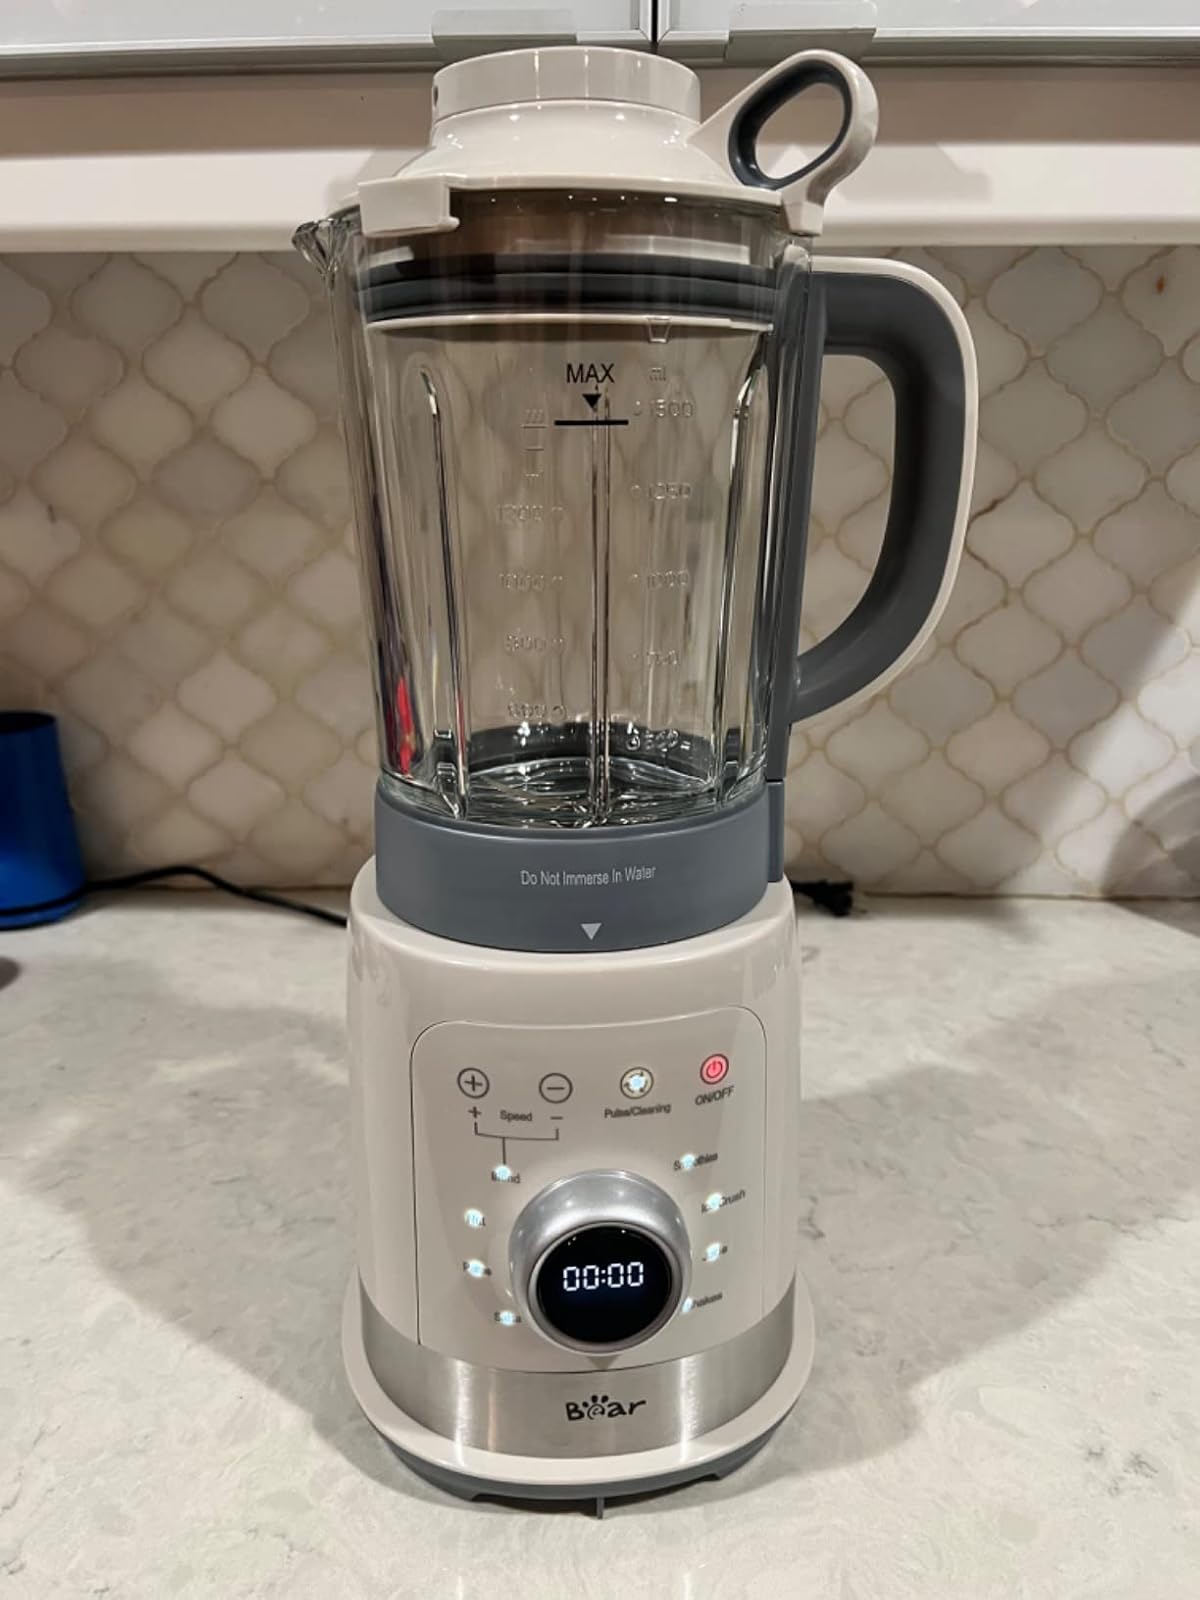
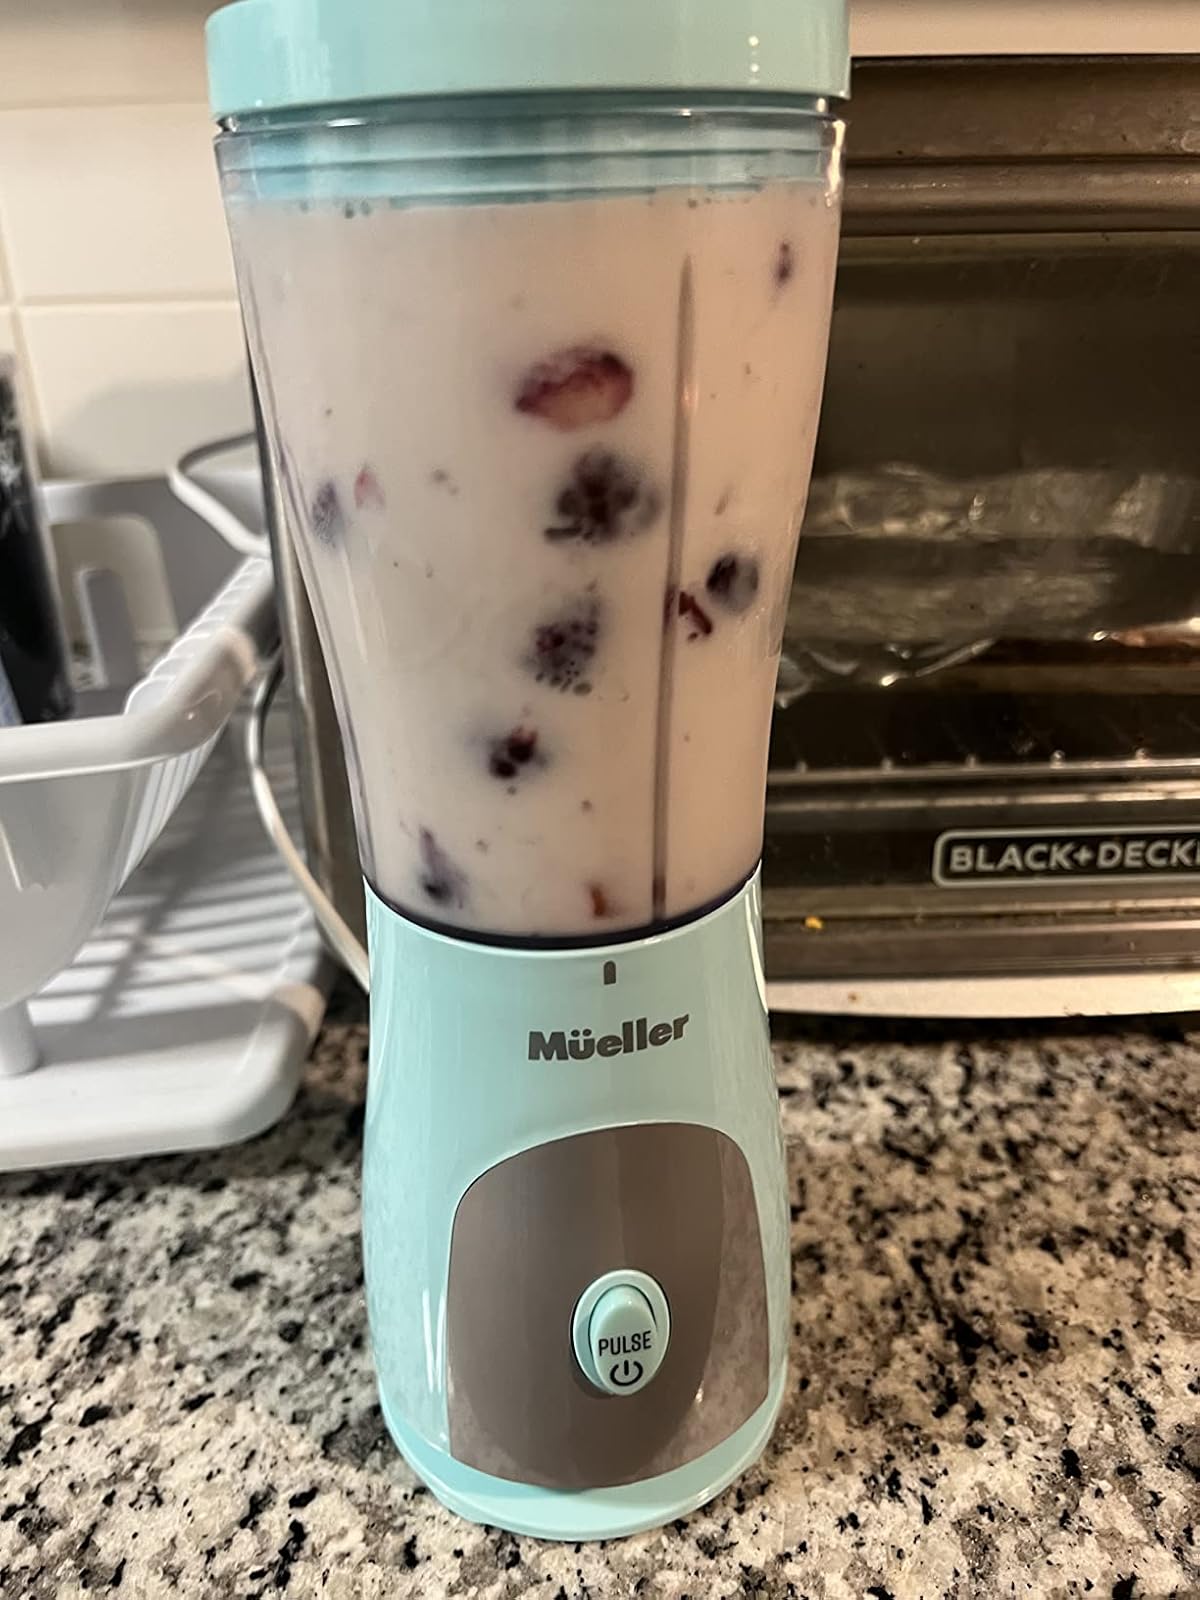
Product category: items_blender
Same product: no